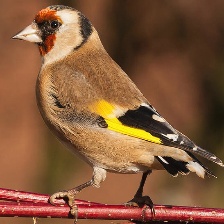
Species: EUROPEAN GOLDFINCH
Scientific name: CARDUELIS CARDUELIS
ImageNet parent category: goldfinch